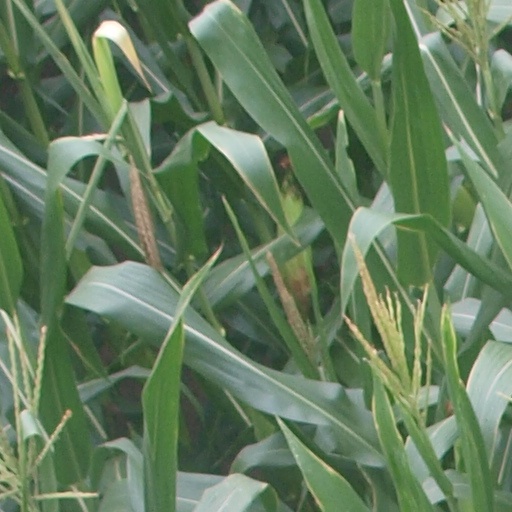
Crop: maize; corn